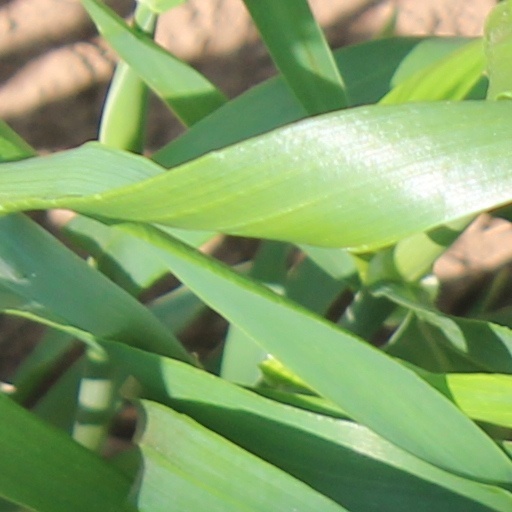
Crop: wheat